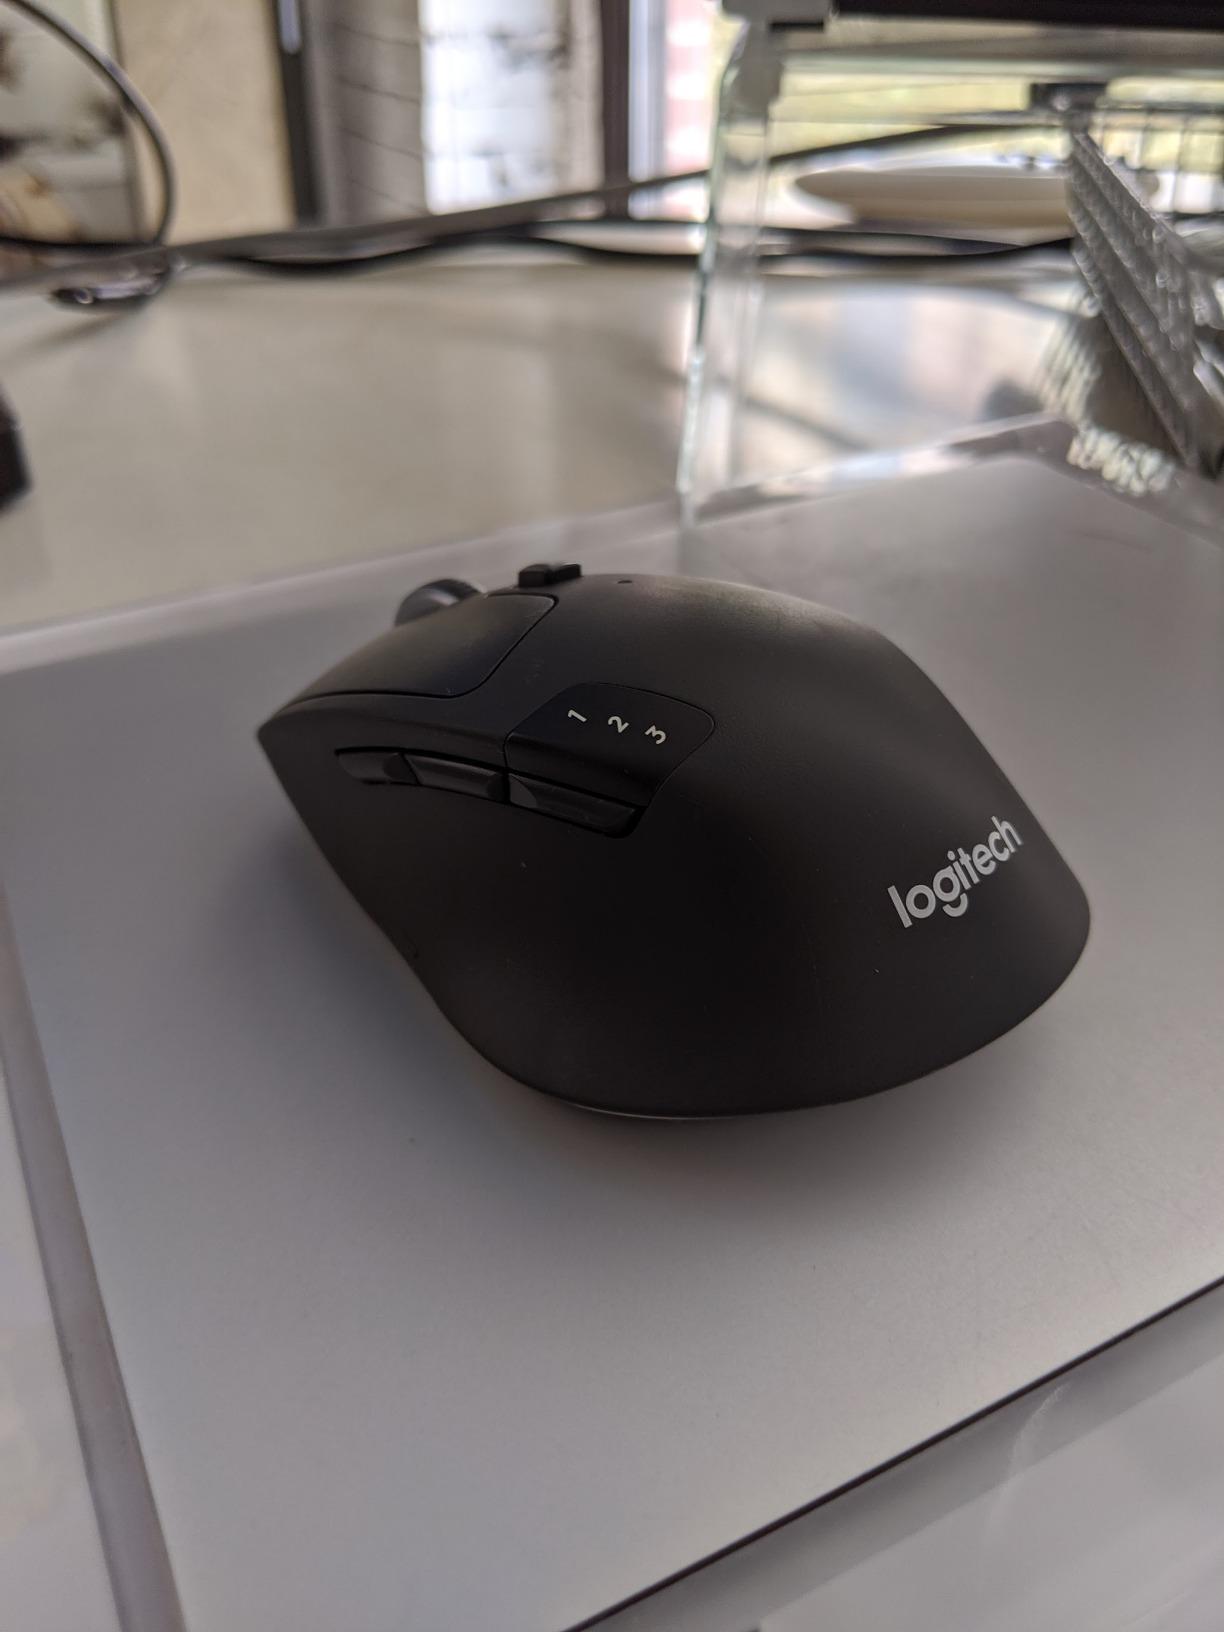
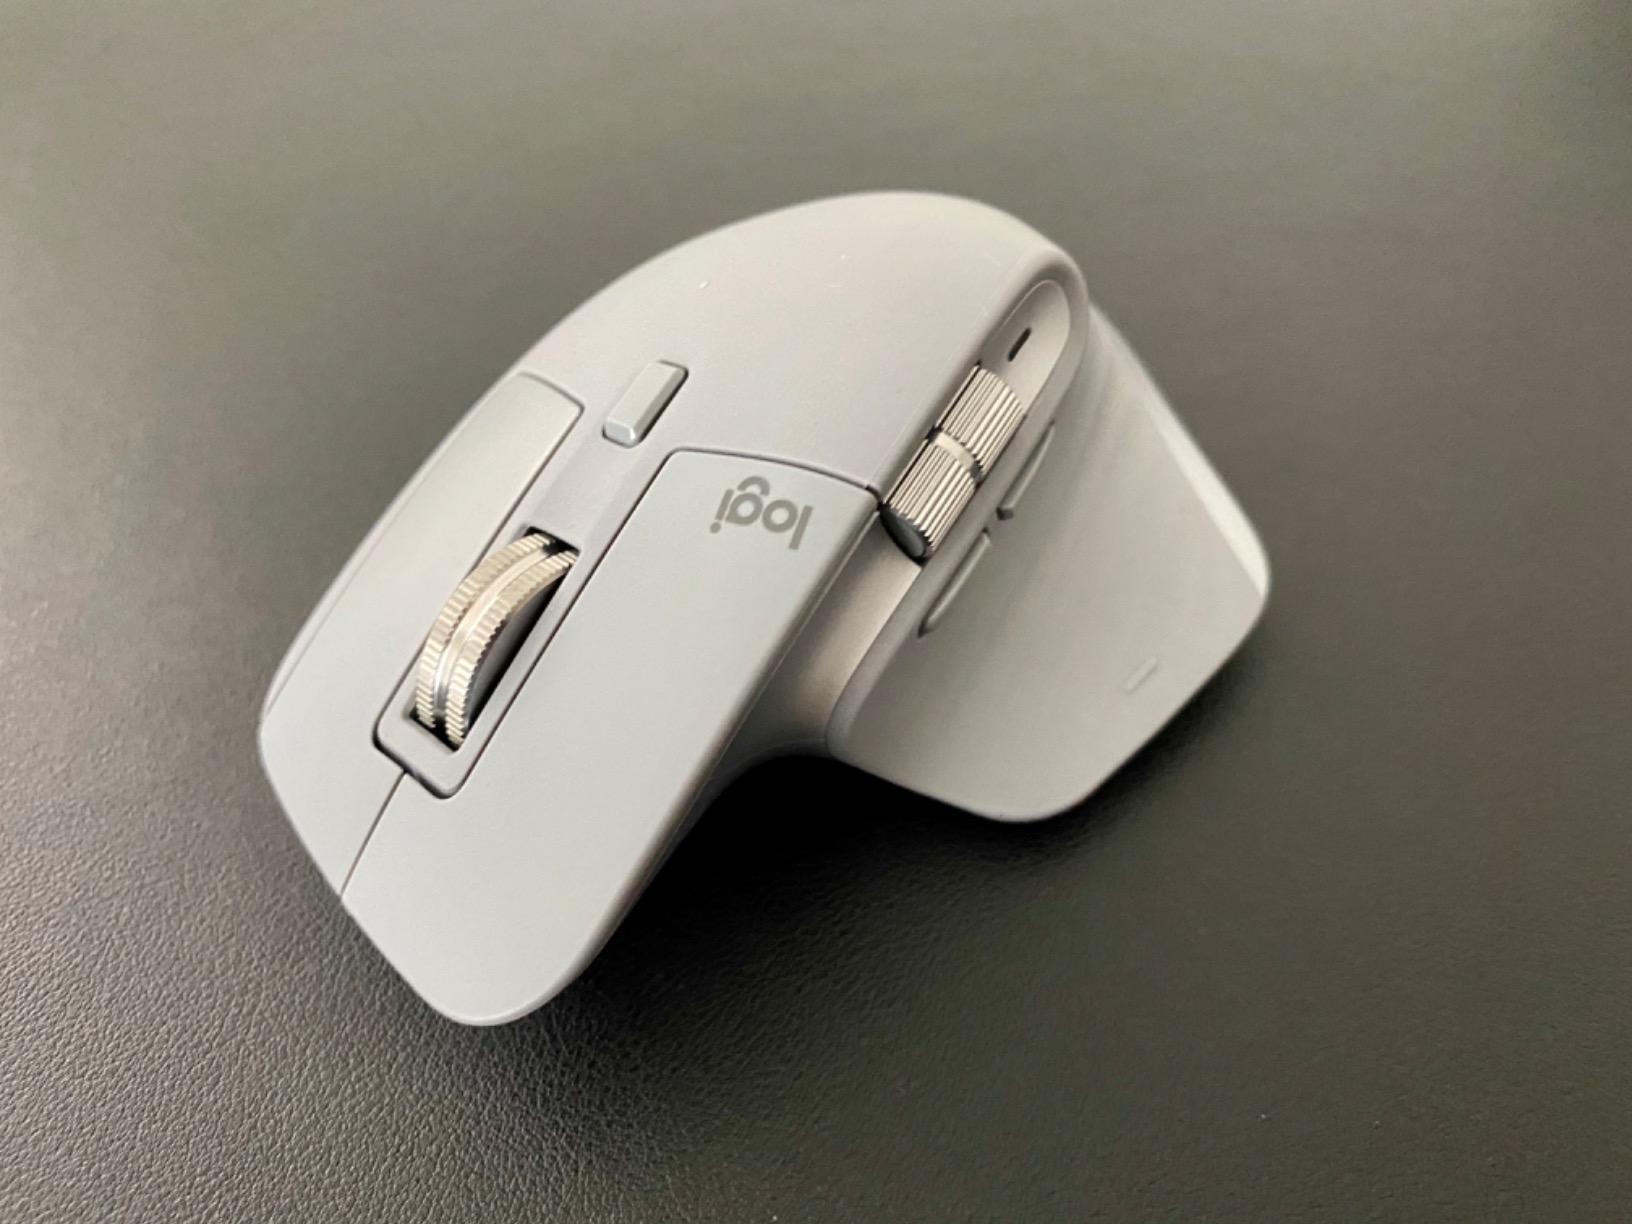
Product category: mouse
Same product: no